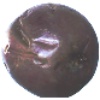
Label: passion_fruit